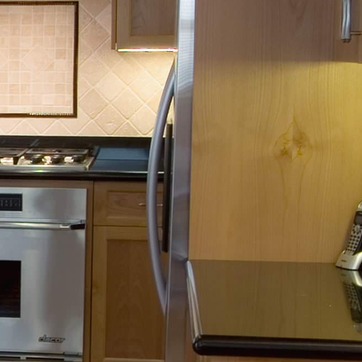
Material: metal